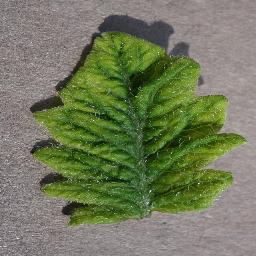
Label: Tomato___Tomato_Yellow_Leaf_Curl_Virus